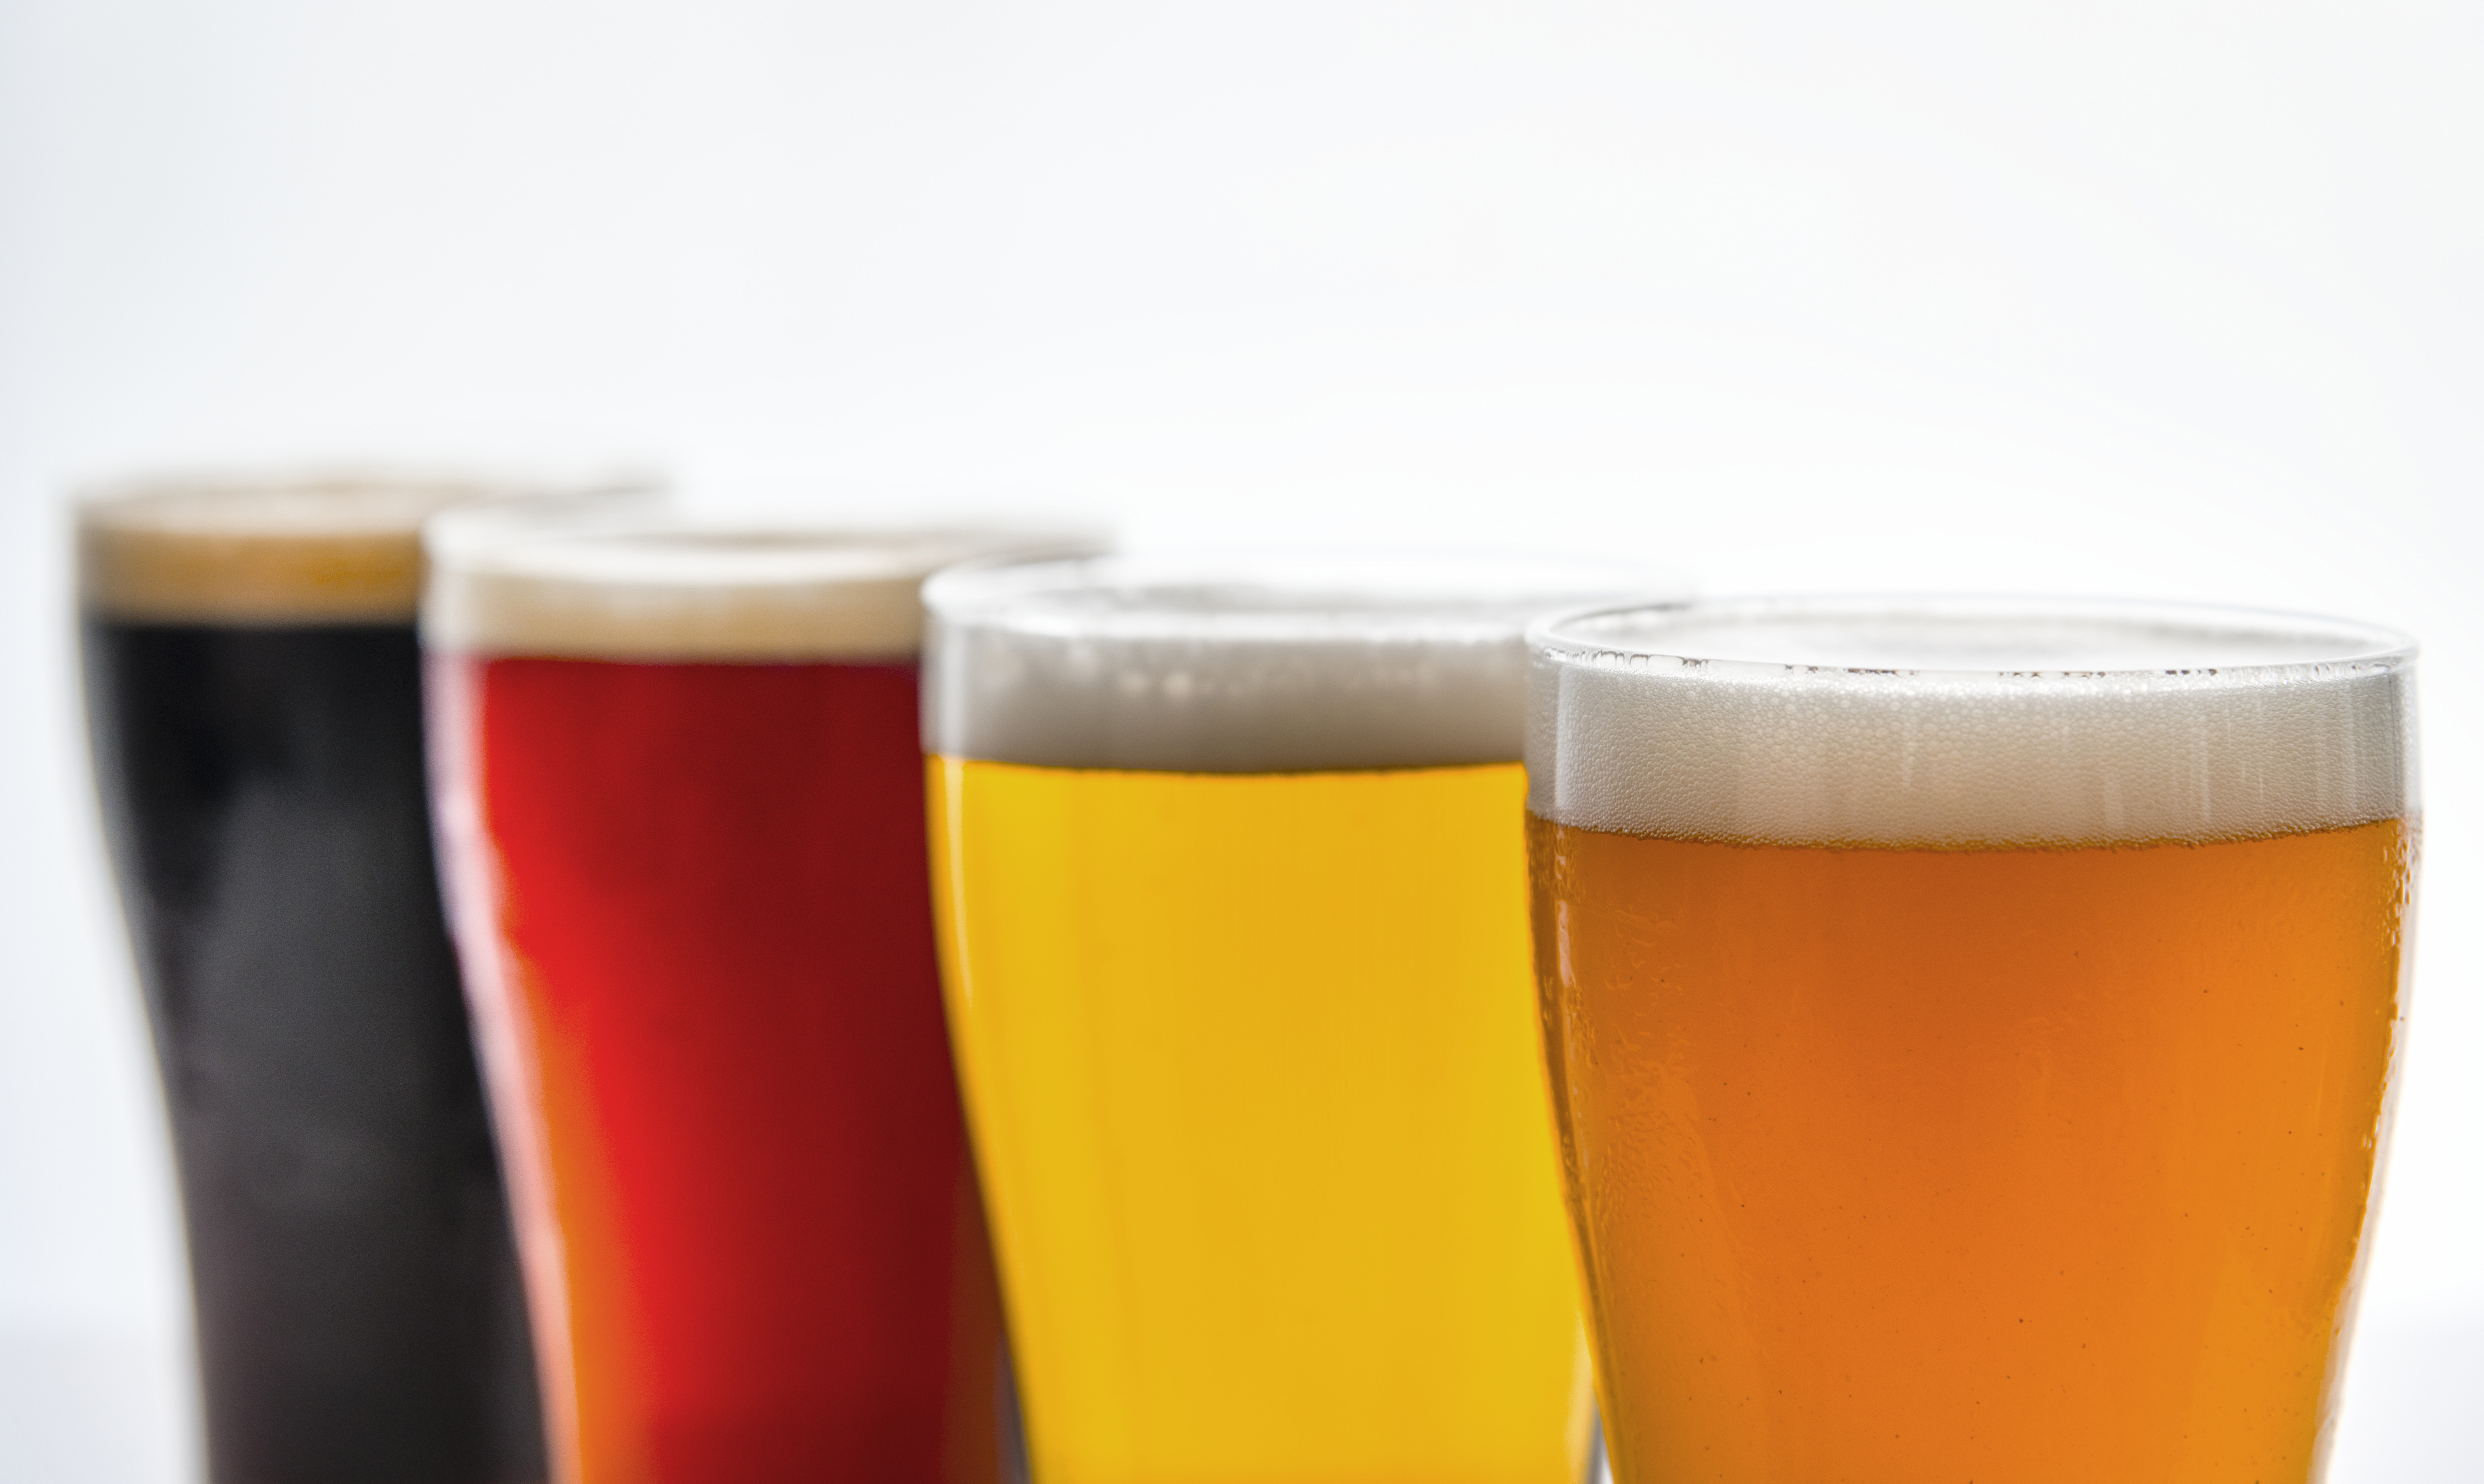
alcohol, alcoholism, ale, background, bar, beer, beverage, brewed, brewery, bubble, celebration, close up, cold, cold drink, draft, draught, drink, drinking, drunk, flight, foam, glass, hangout, hops, lager, light, liquid, macro, oktoberfest, party, pilsner, pint, porter, pub, refreshment, stout, summer, taste, water, beer glass, pint glass, product, pint us, beer cocktail, wheat beer